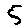
Label: 5